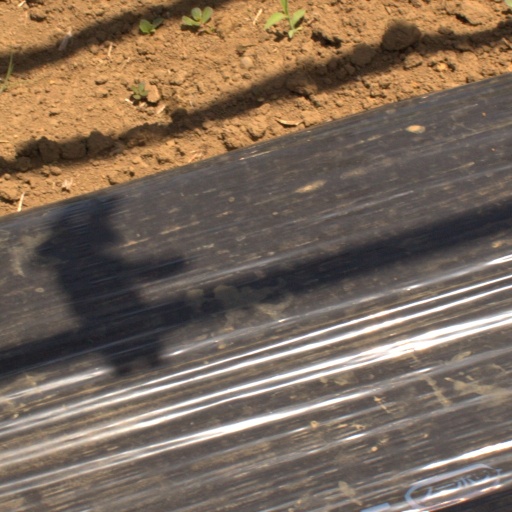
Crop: Jerusalem artichoke